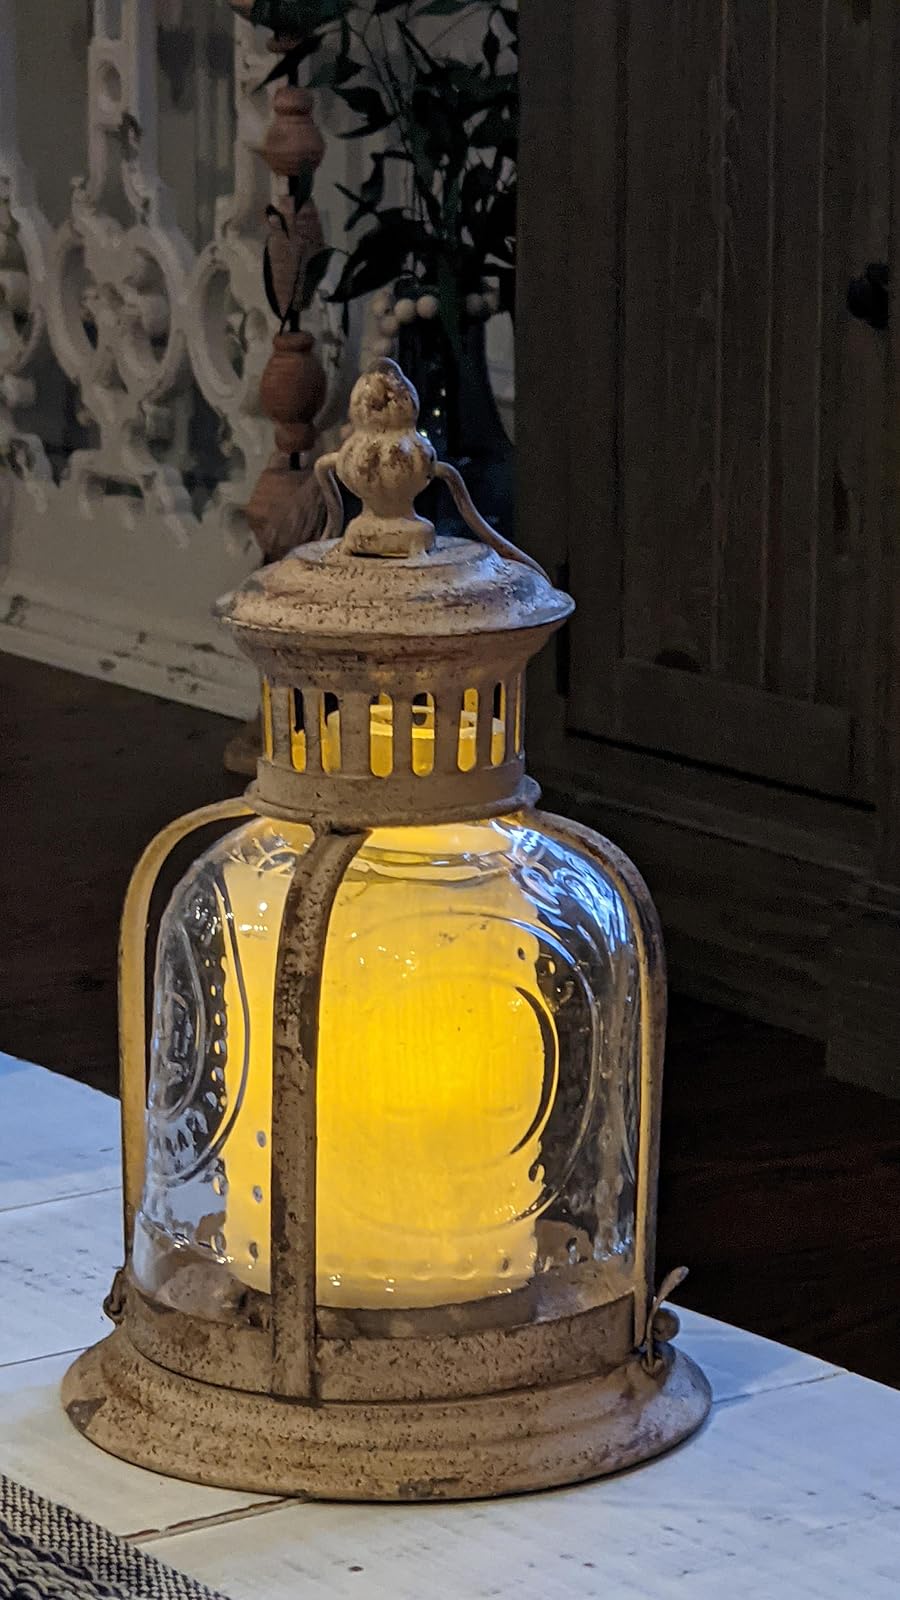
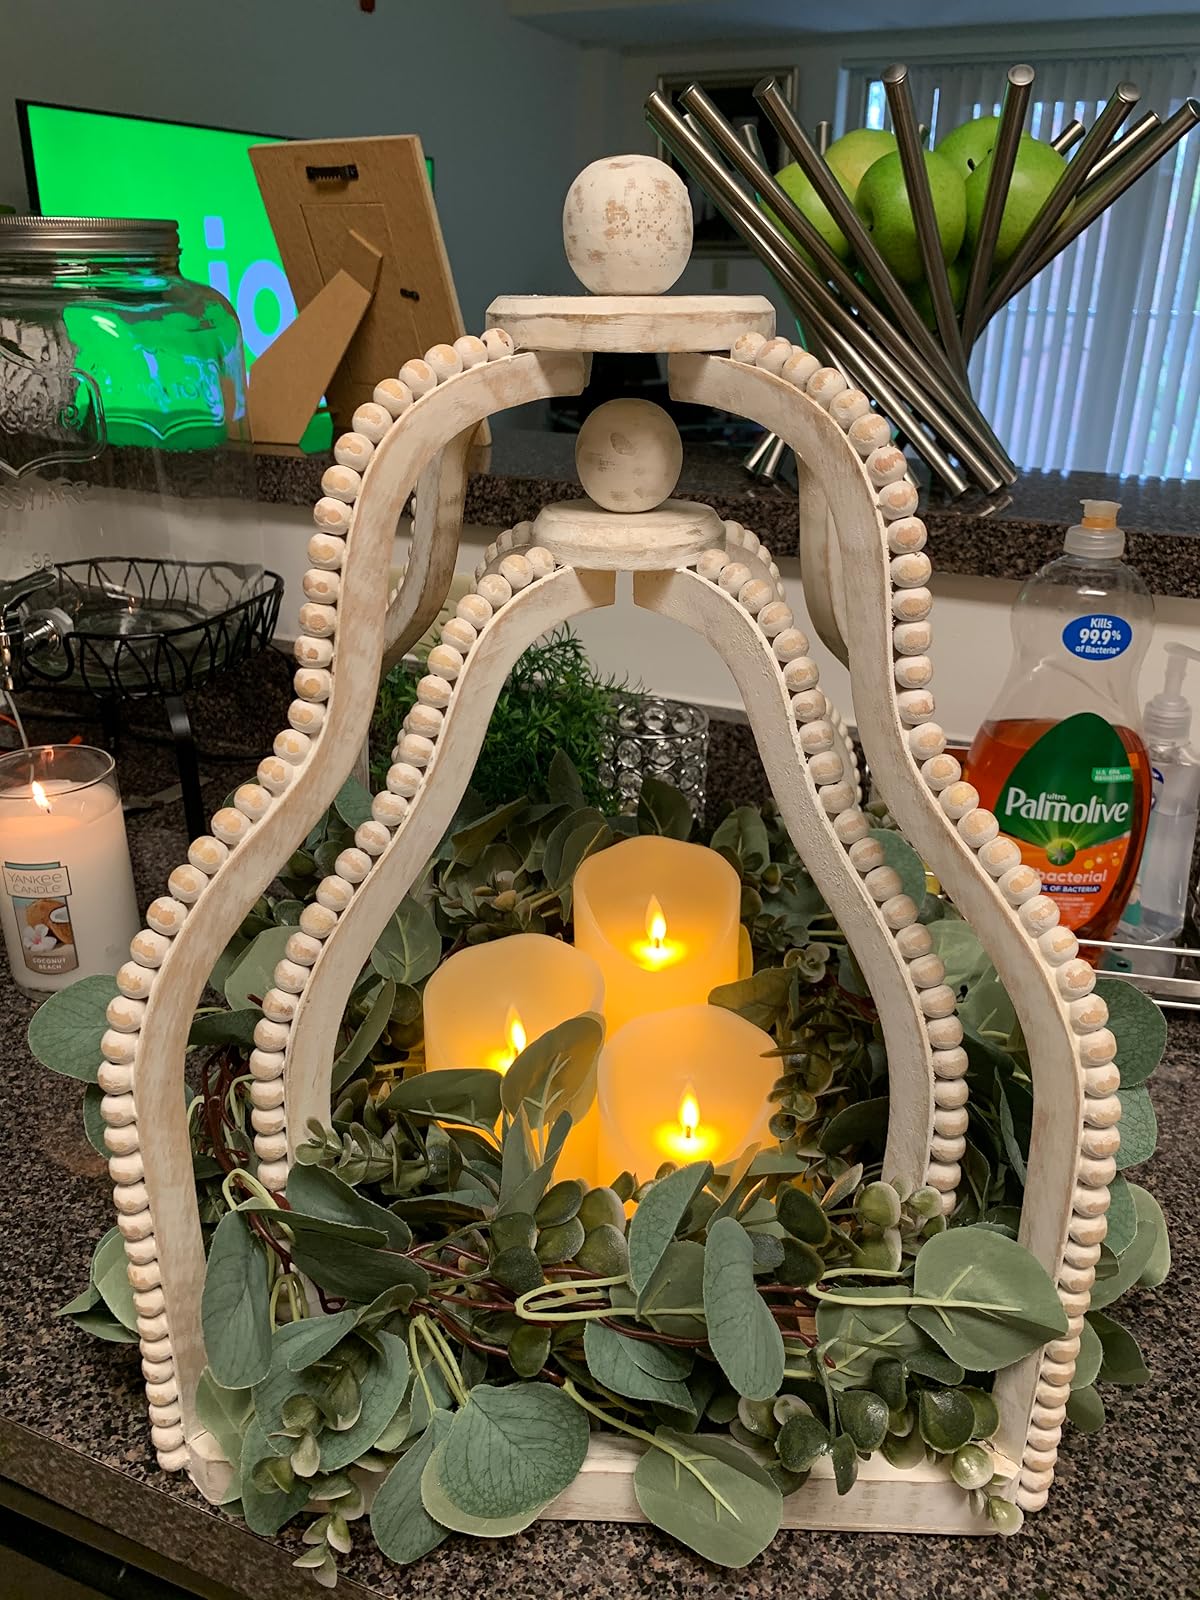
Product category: lantern
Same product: no